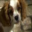
Label: dog